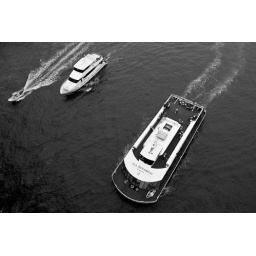
Some of the water traffic passing underneath whilst walking across the Sydney Harbour Bridge